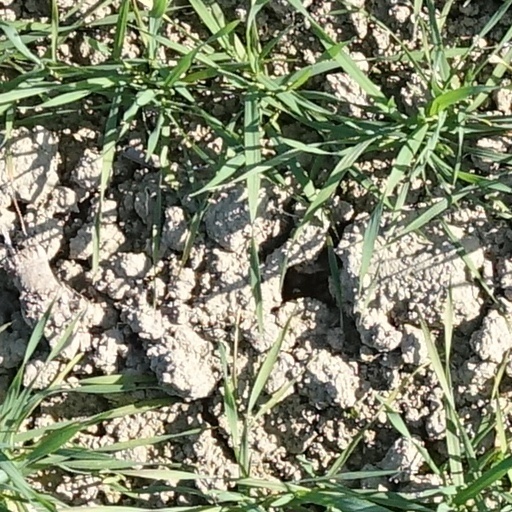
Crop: wheat